War tax due stamp

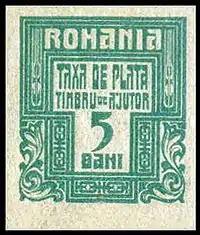
War tax due stamp, Romania, 1918. Inscription: ("Fee of payment. Stamp of help")

War tax due stamp is a kind of war tax and postage due stamps that was used for mail when the war tax has not been paid by the sender. They were issued in Romania between 1915 and 1921.